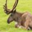
Label: deer